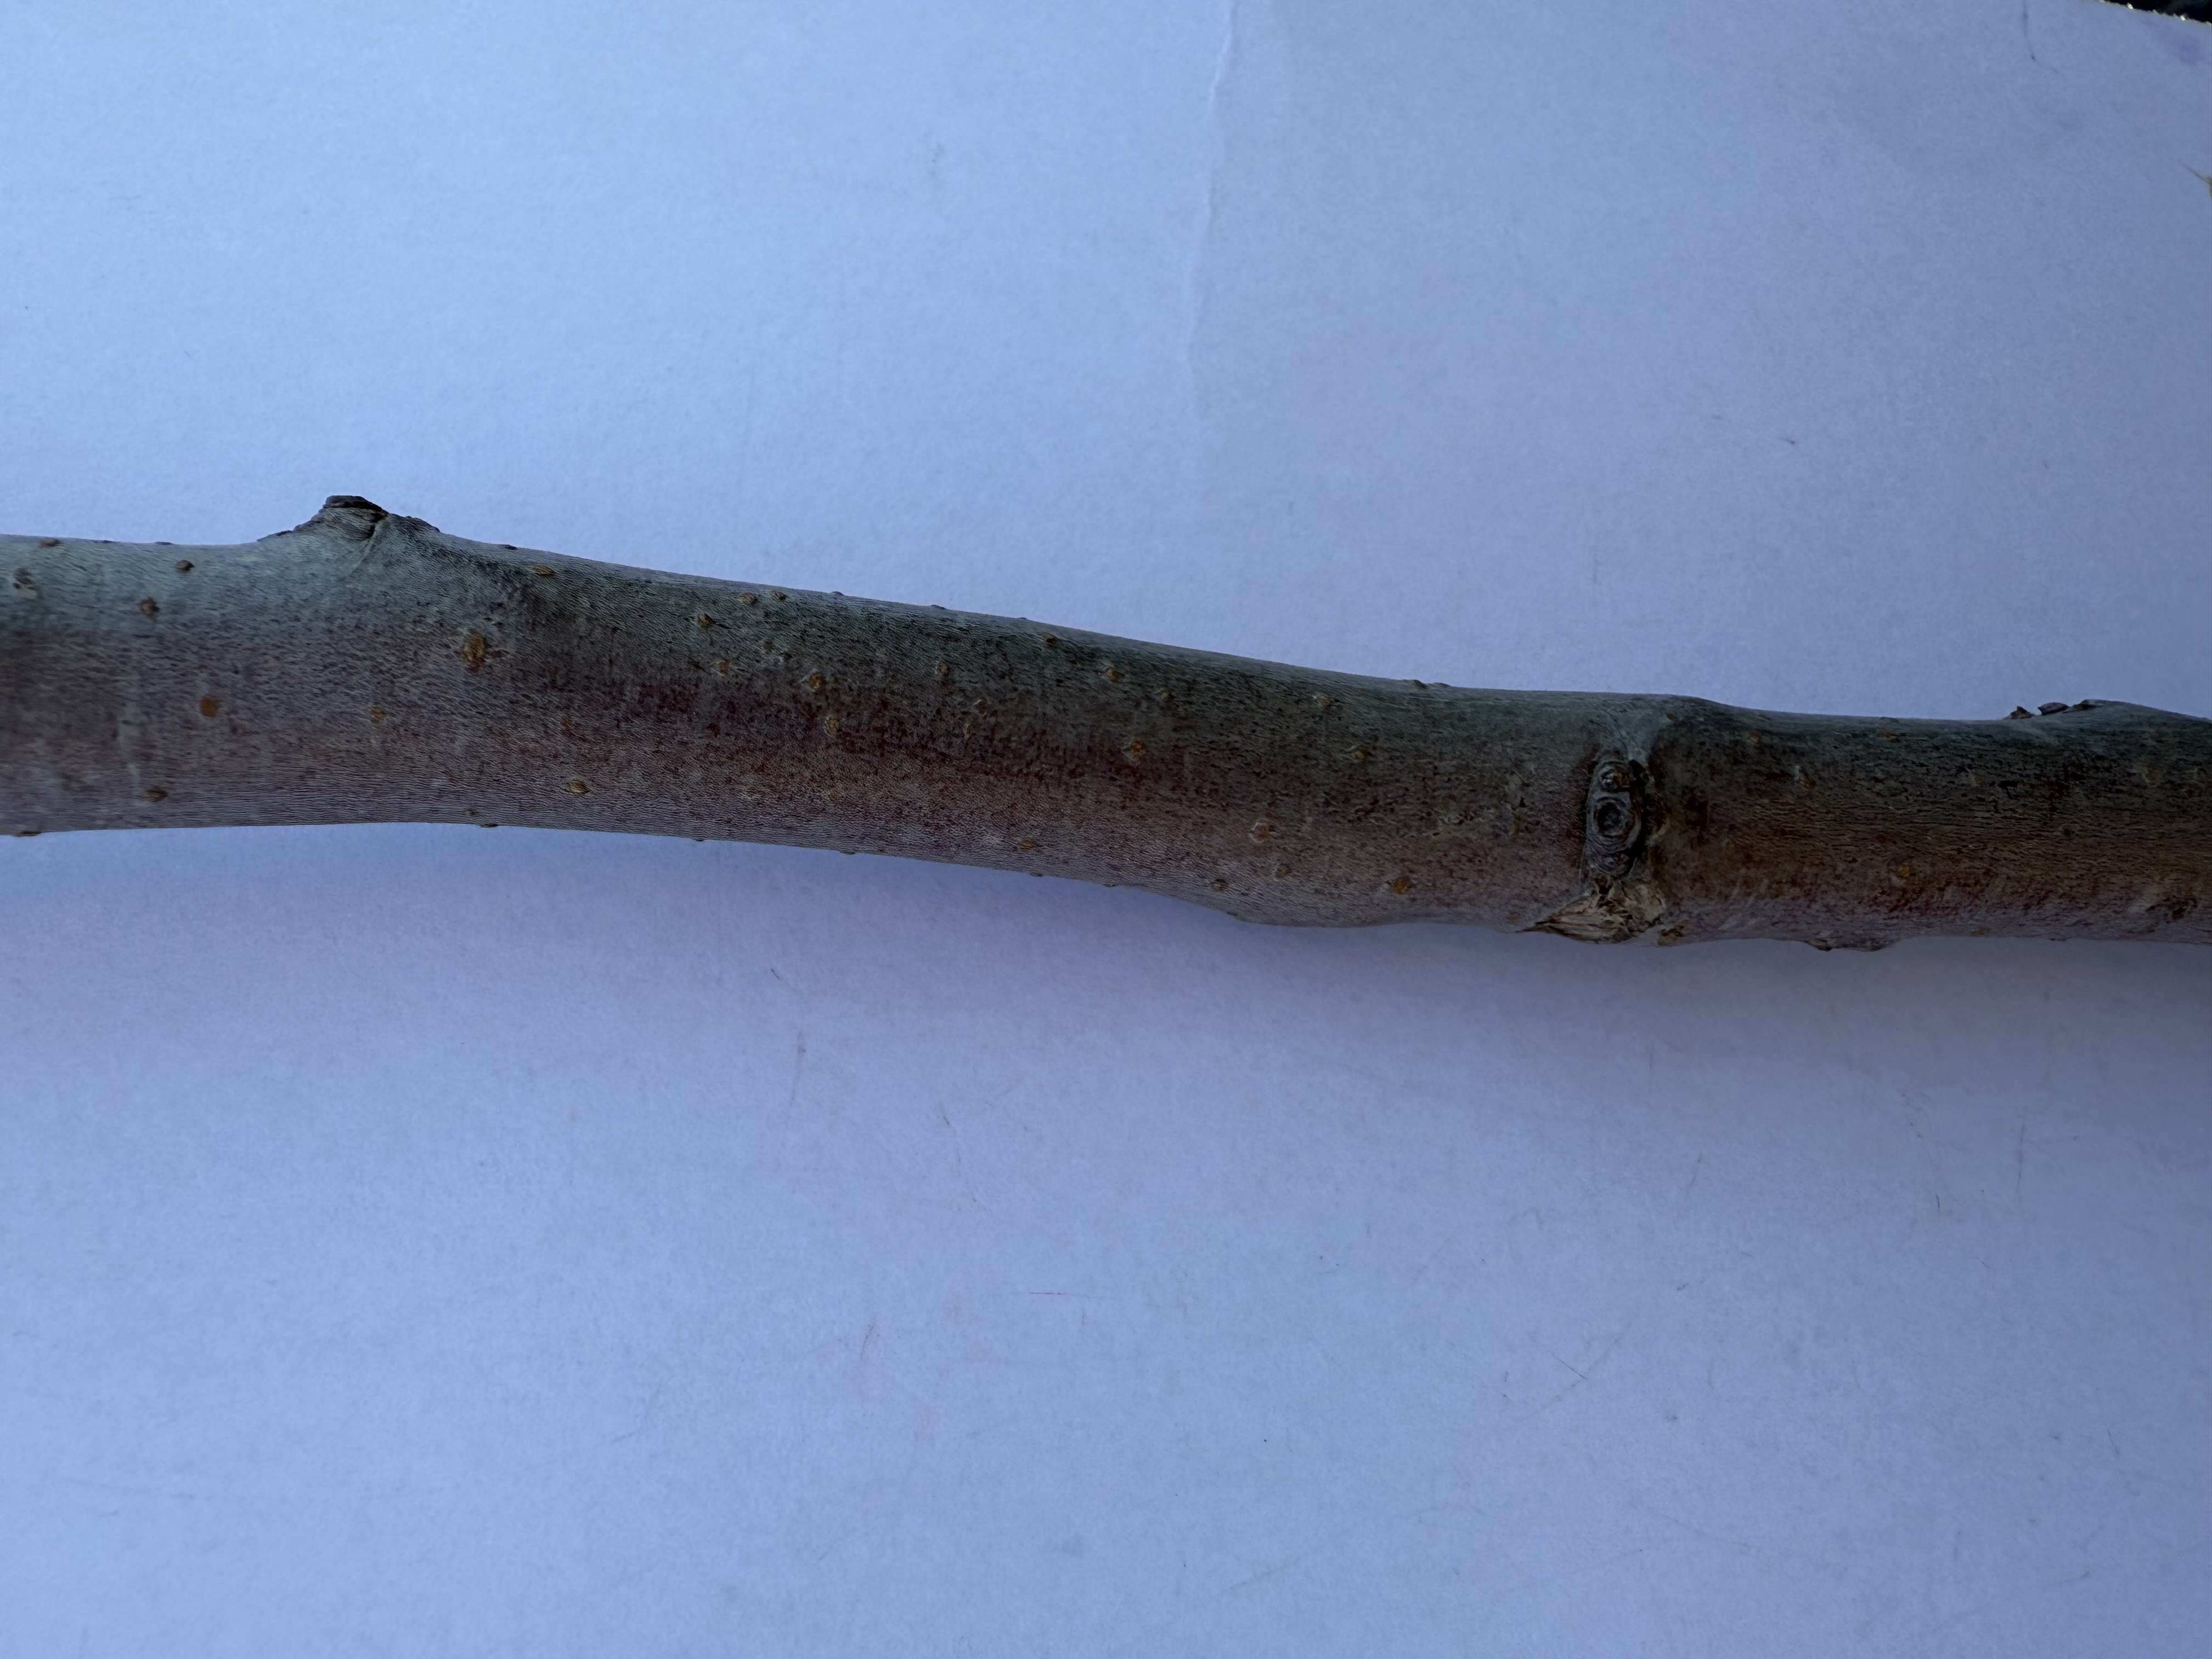
Variety: Fuji Apple